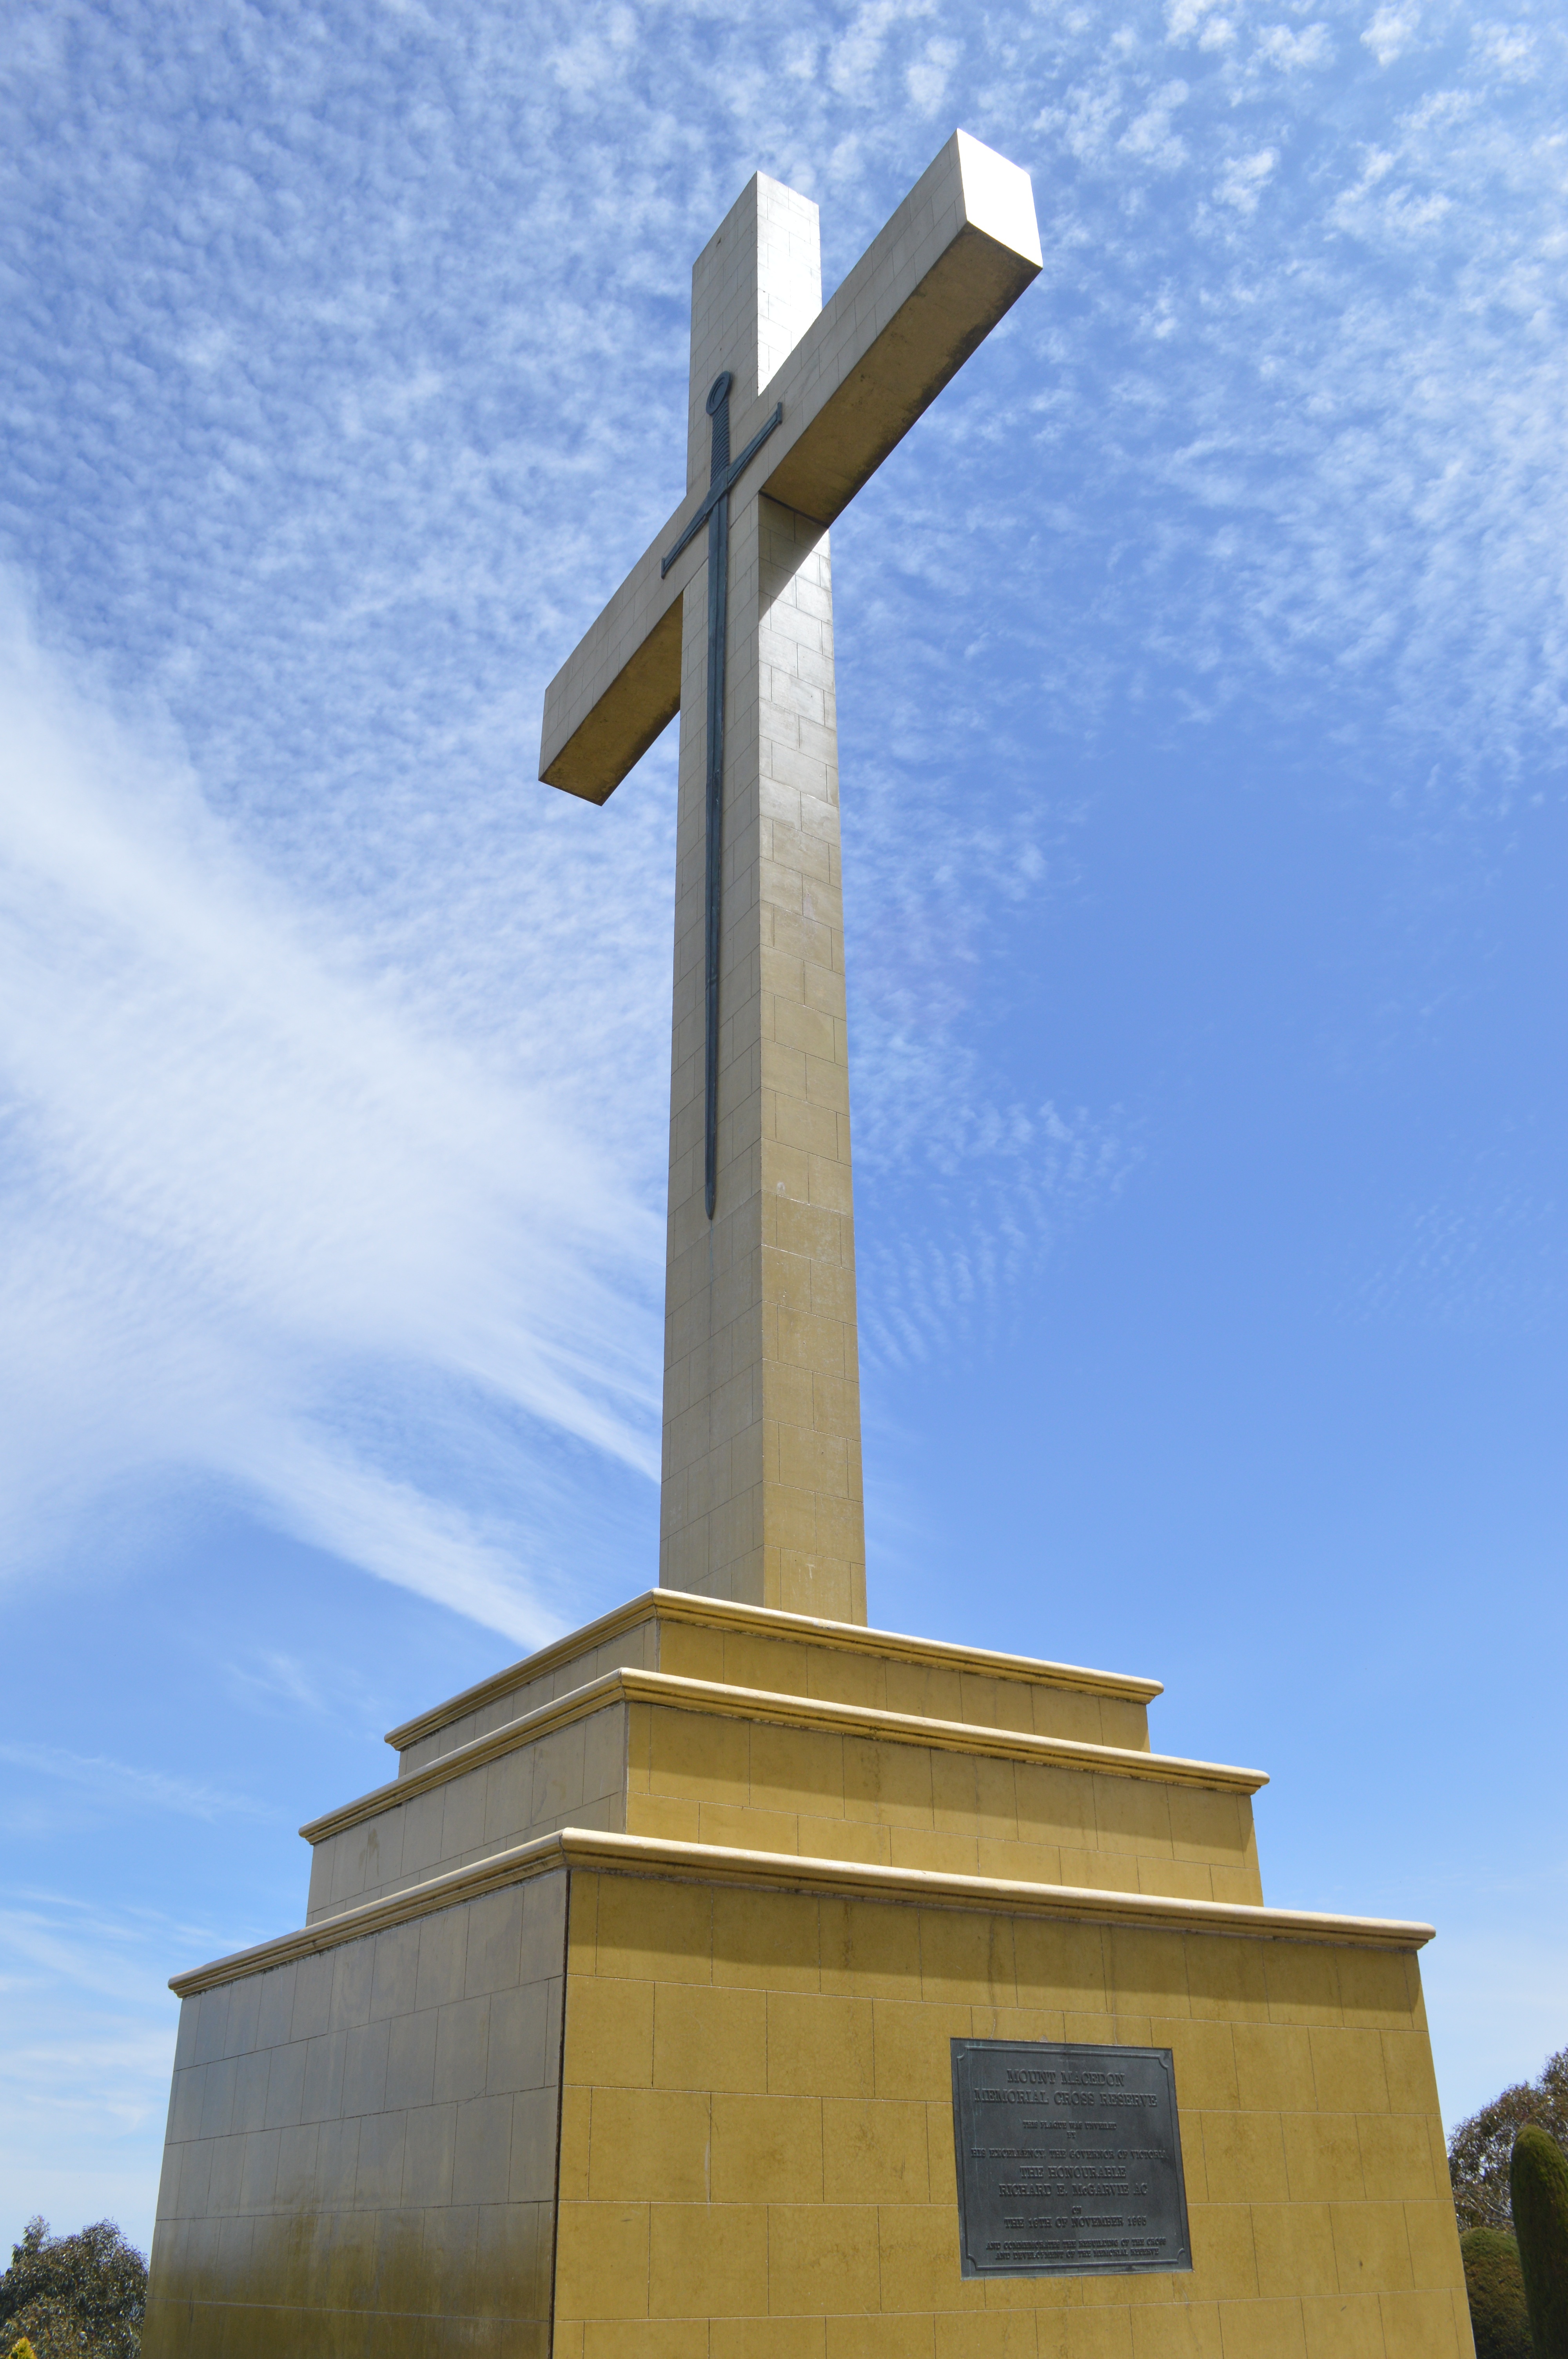
sky, monument, statue, symbol, landmark, cross, memorial, steeple, obelisk, god, inspirational, macedon, lest we forget